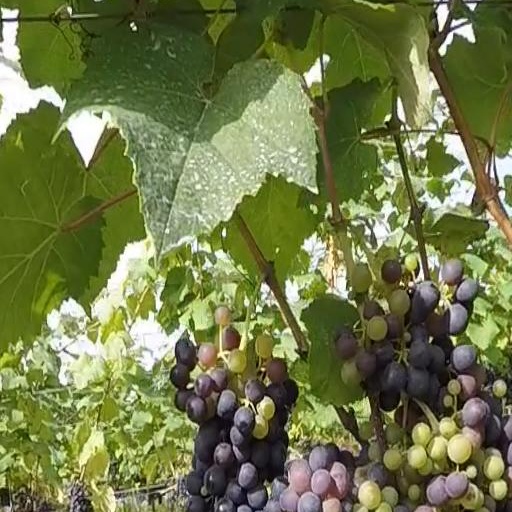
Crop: grape